Mezhbizh

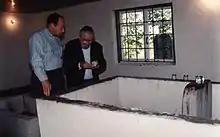
The grave of the Baal Shem Tov in Mezhbizh

Mezhbizh (also spelled as Medzibuz, Mezbuz, Mez'buz, and in various other ways, transcribed from various Yiddish dialects) is the name of the town of Medzhybizh in the present Ukraine which is significant as both the source of a Hasidic dynasty that bears its name and as a symbolic name for the roots of Hasidism.